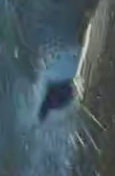
Face region: eyes (orbital_tightening_and_eye_area)
Pain indicator: not_present